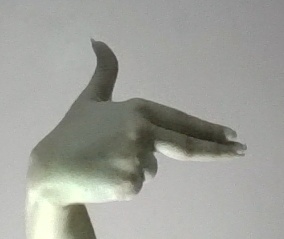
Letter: ghain